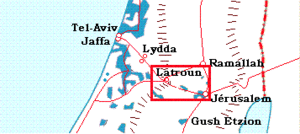
Théâtre de l'opération Nachshon durant la Guerre civile de 1947-1948 en Palestine mandataire
La guerre civile de 1947-1948 en Palestine mandataire se déroule du 30 novembre 1947 au 15 mai 1948, pendant les six derniers mois du mandat britannique sur la Palestine.